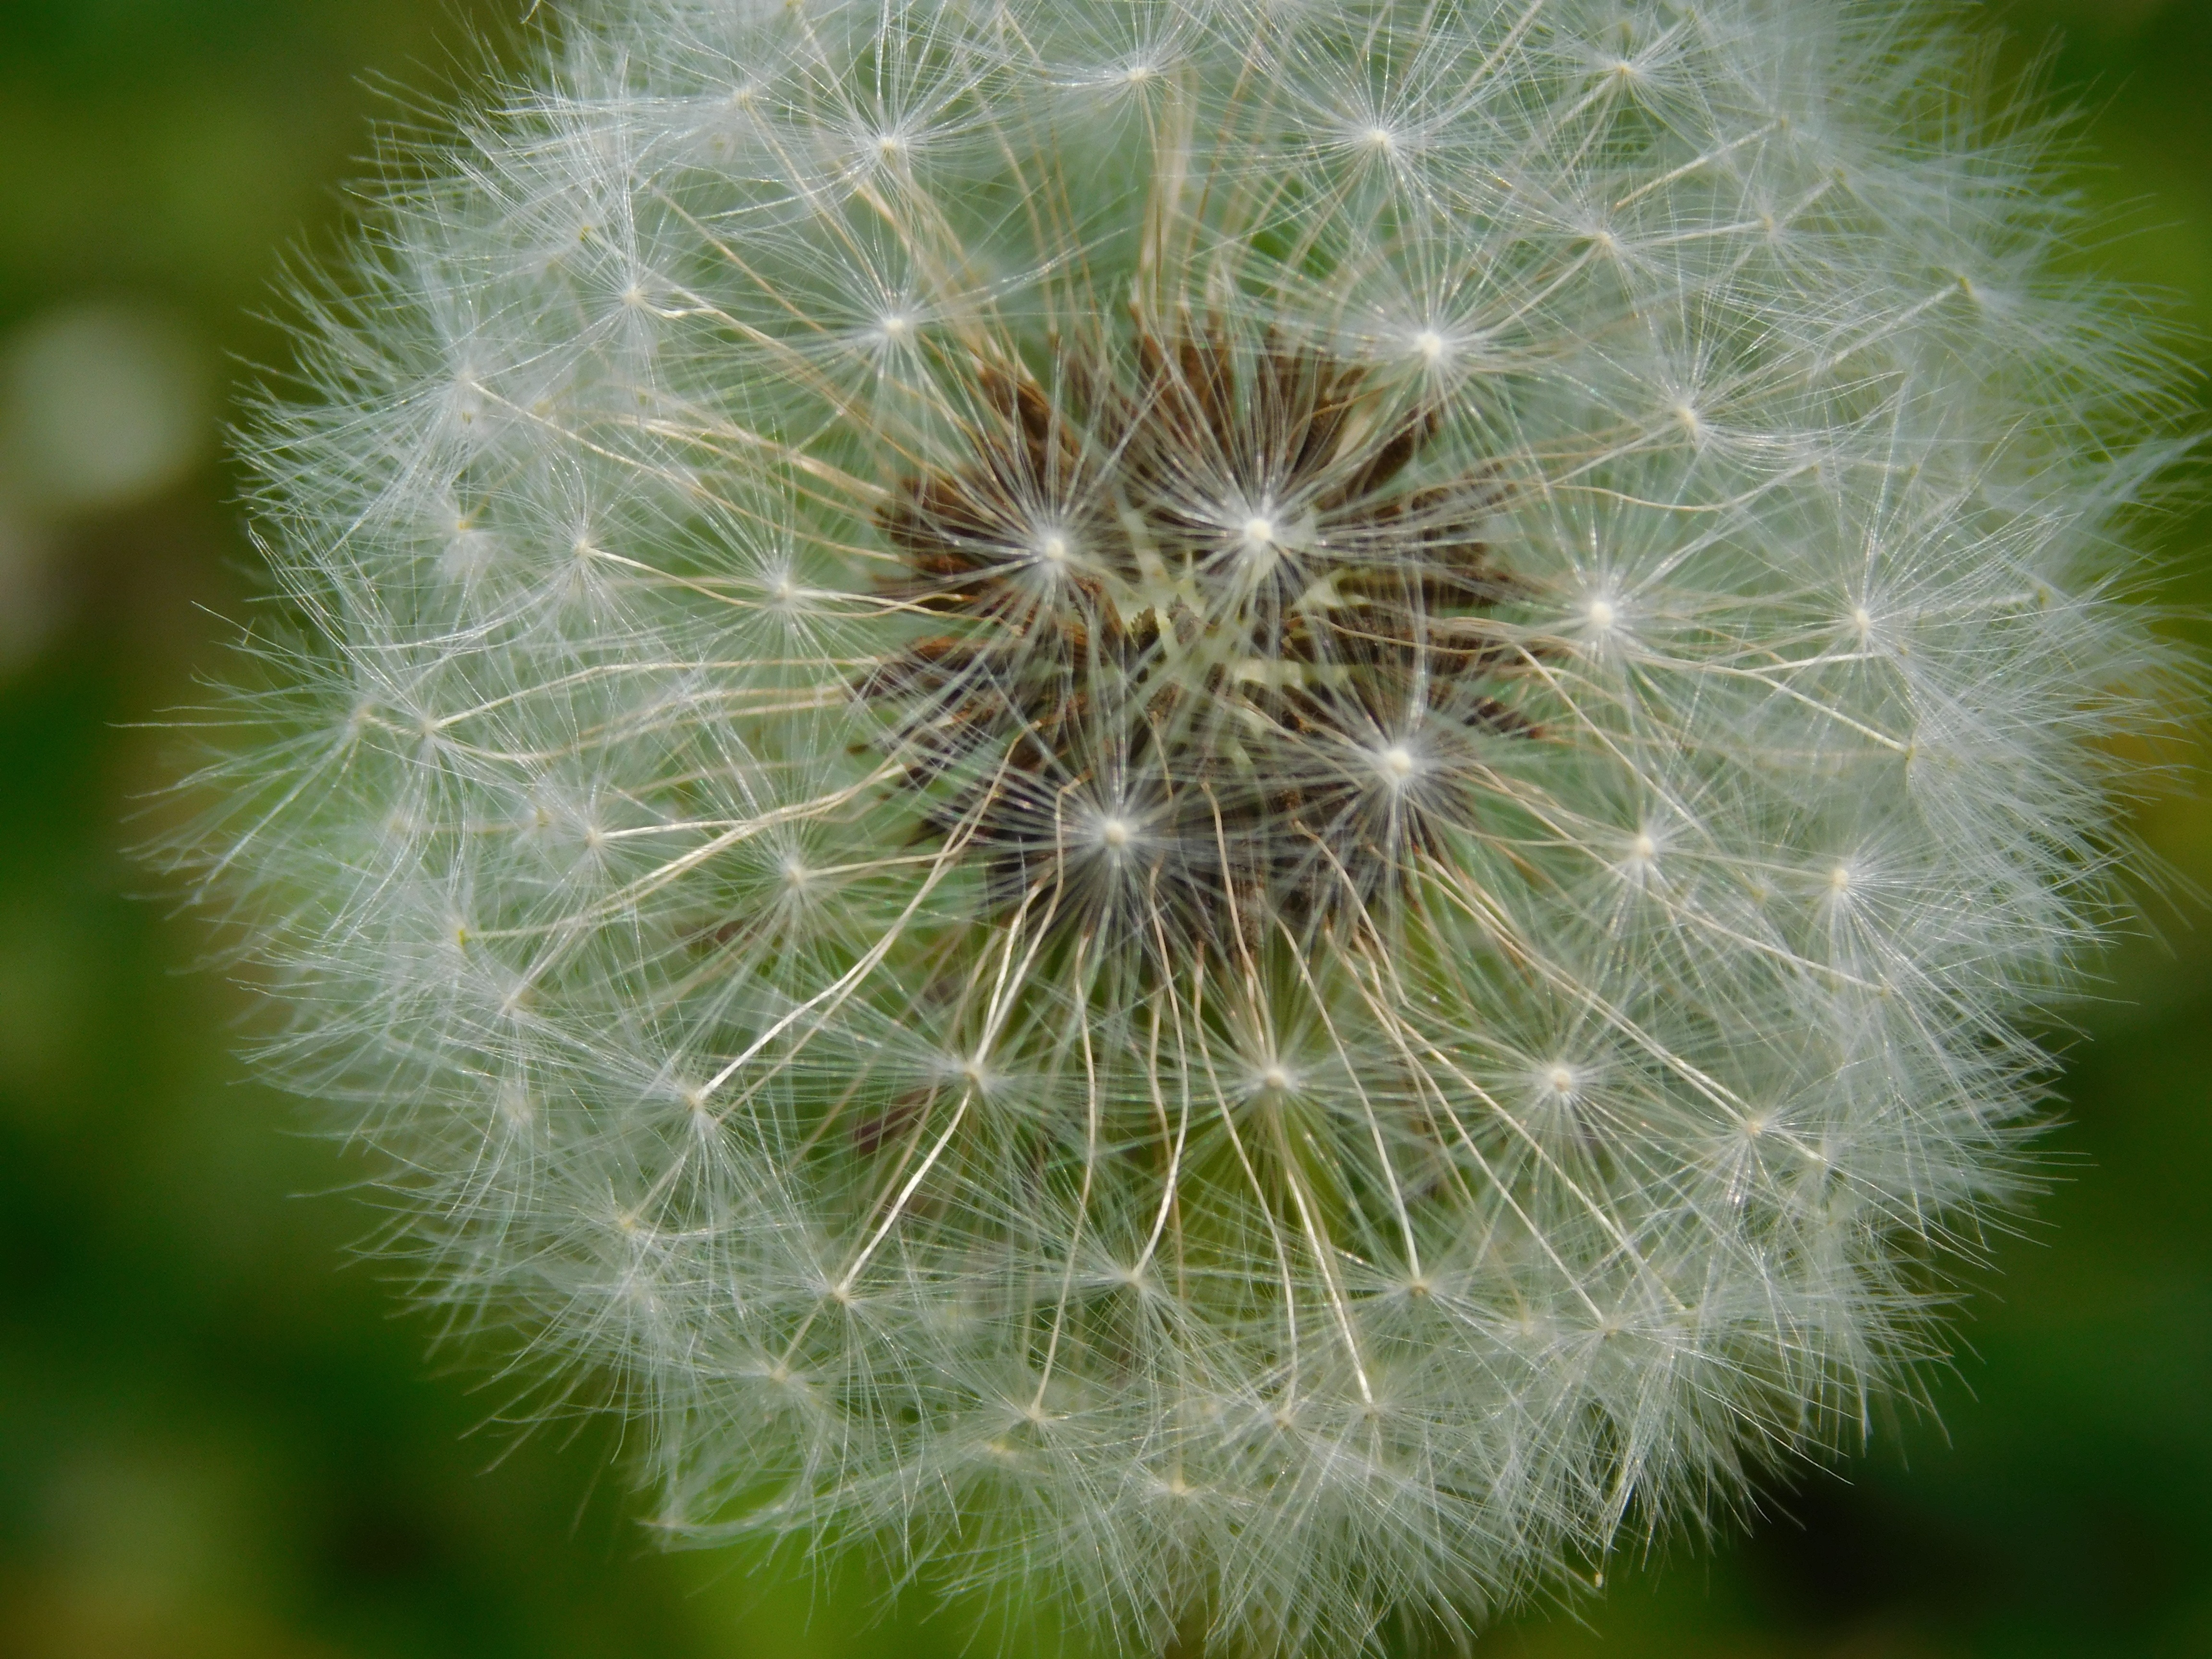
nature, blossom, light, plant, white, photography, dandelion, flower, land, summer, spring, green, natural, botany, flora, season, close up, spring flower, macro photography, flowering plant, daisy family, plant stem, land plant, thorns spines and prickles